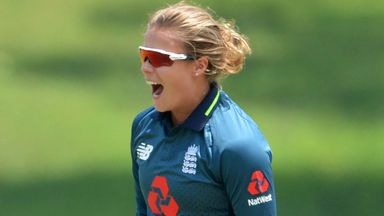
Gender: women